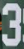
Number: 3